Naal (film)

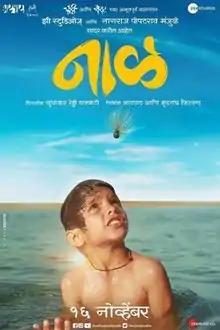
Theatrical release poster

Naal (English: "Bond") is a 2018 Marathi film written and directed by Sudhakar Reddy Yakkanti and produced by Nagraj Manjule. Film Received Critical and Commercial success upon release it is year's highest grossing Marathi Film. At the 66th National Film Awards 2019, the film won the Best First Film of a Director trophy.